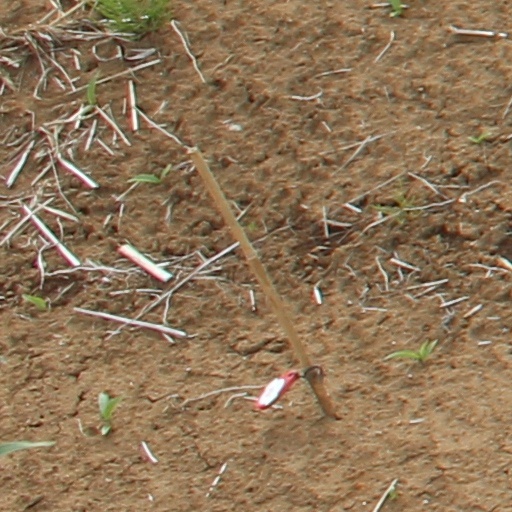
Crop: wheat